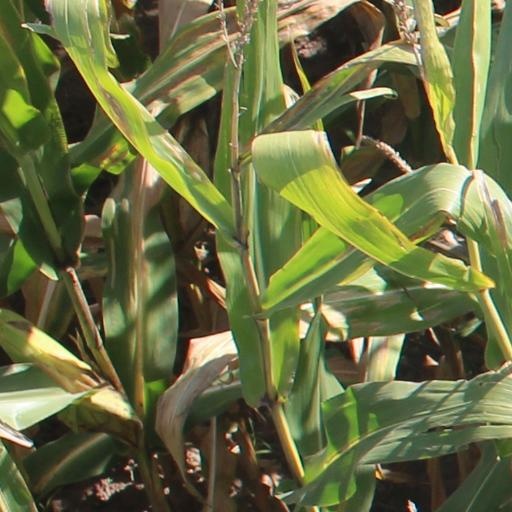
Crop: maize; corn